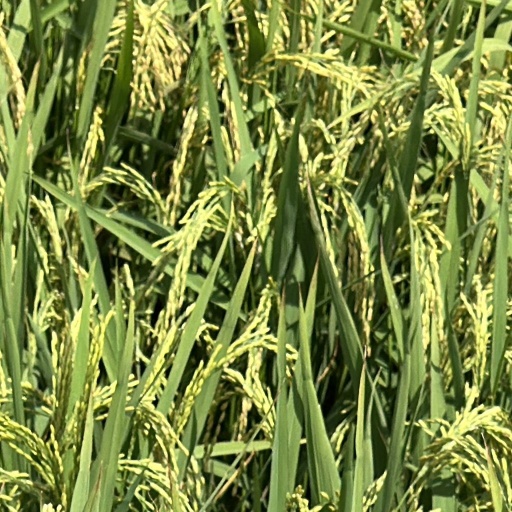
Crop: rice